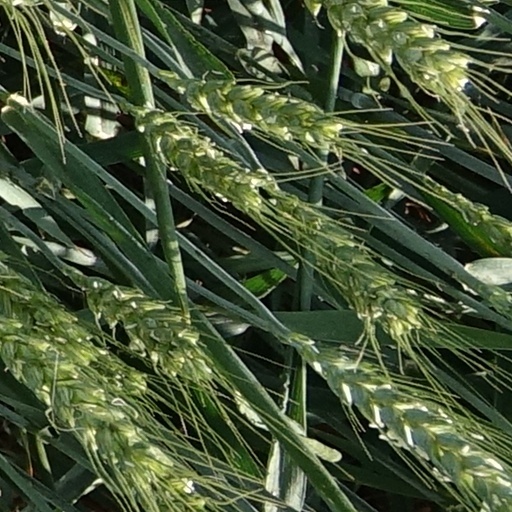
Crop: wheat